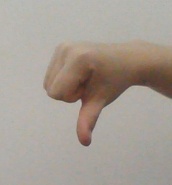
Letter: waw